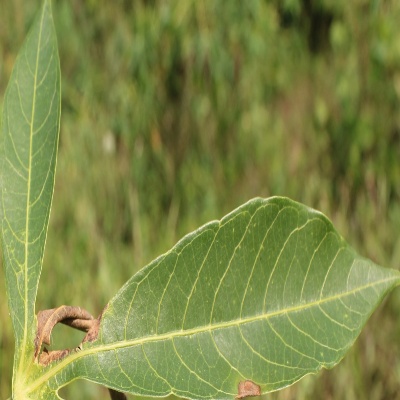
Crop: Cassava
Condition: bacterial blight